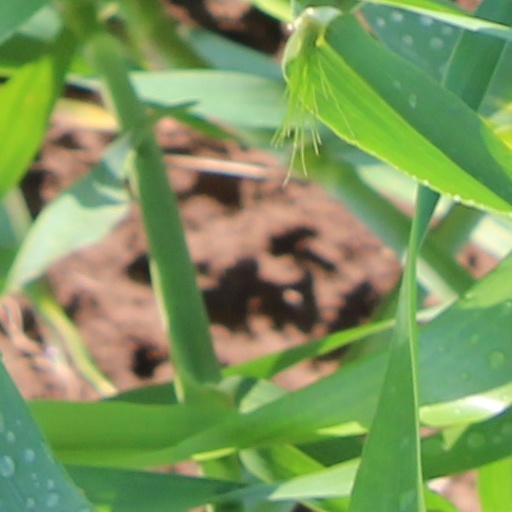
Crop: wheat